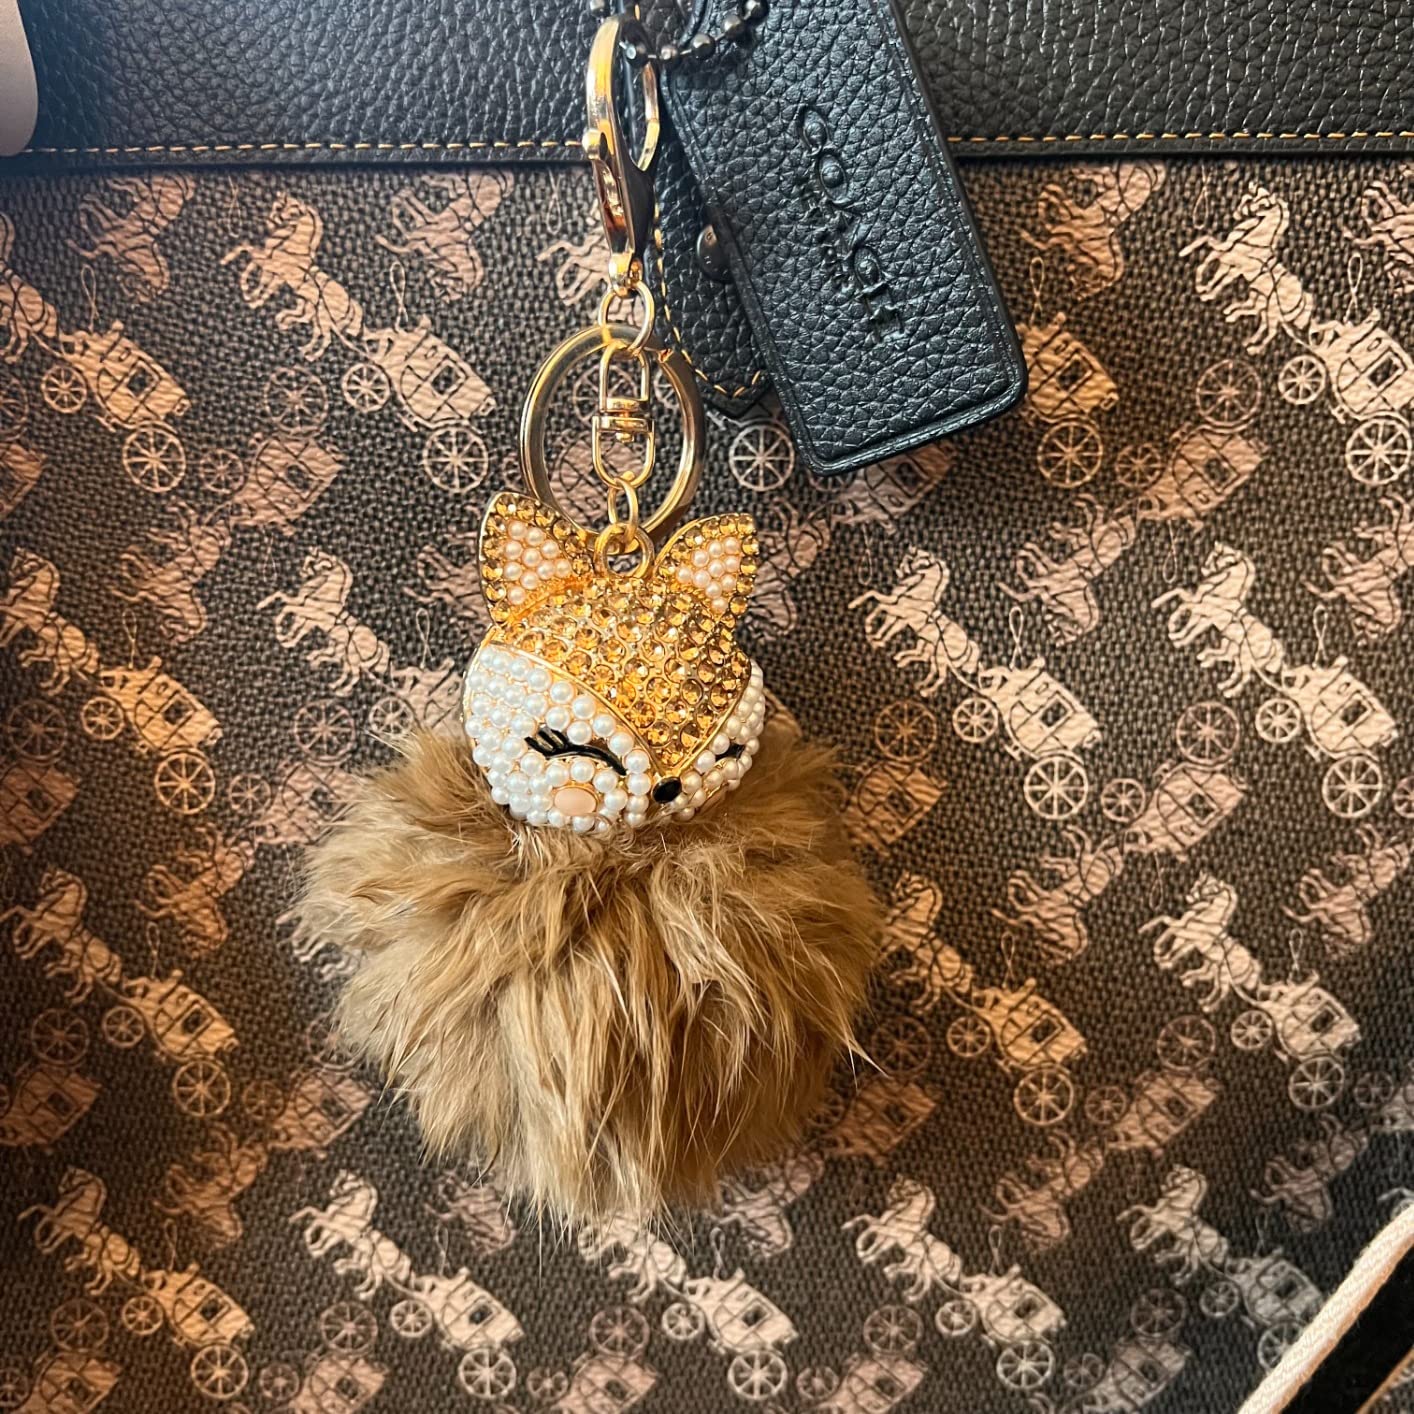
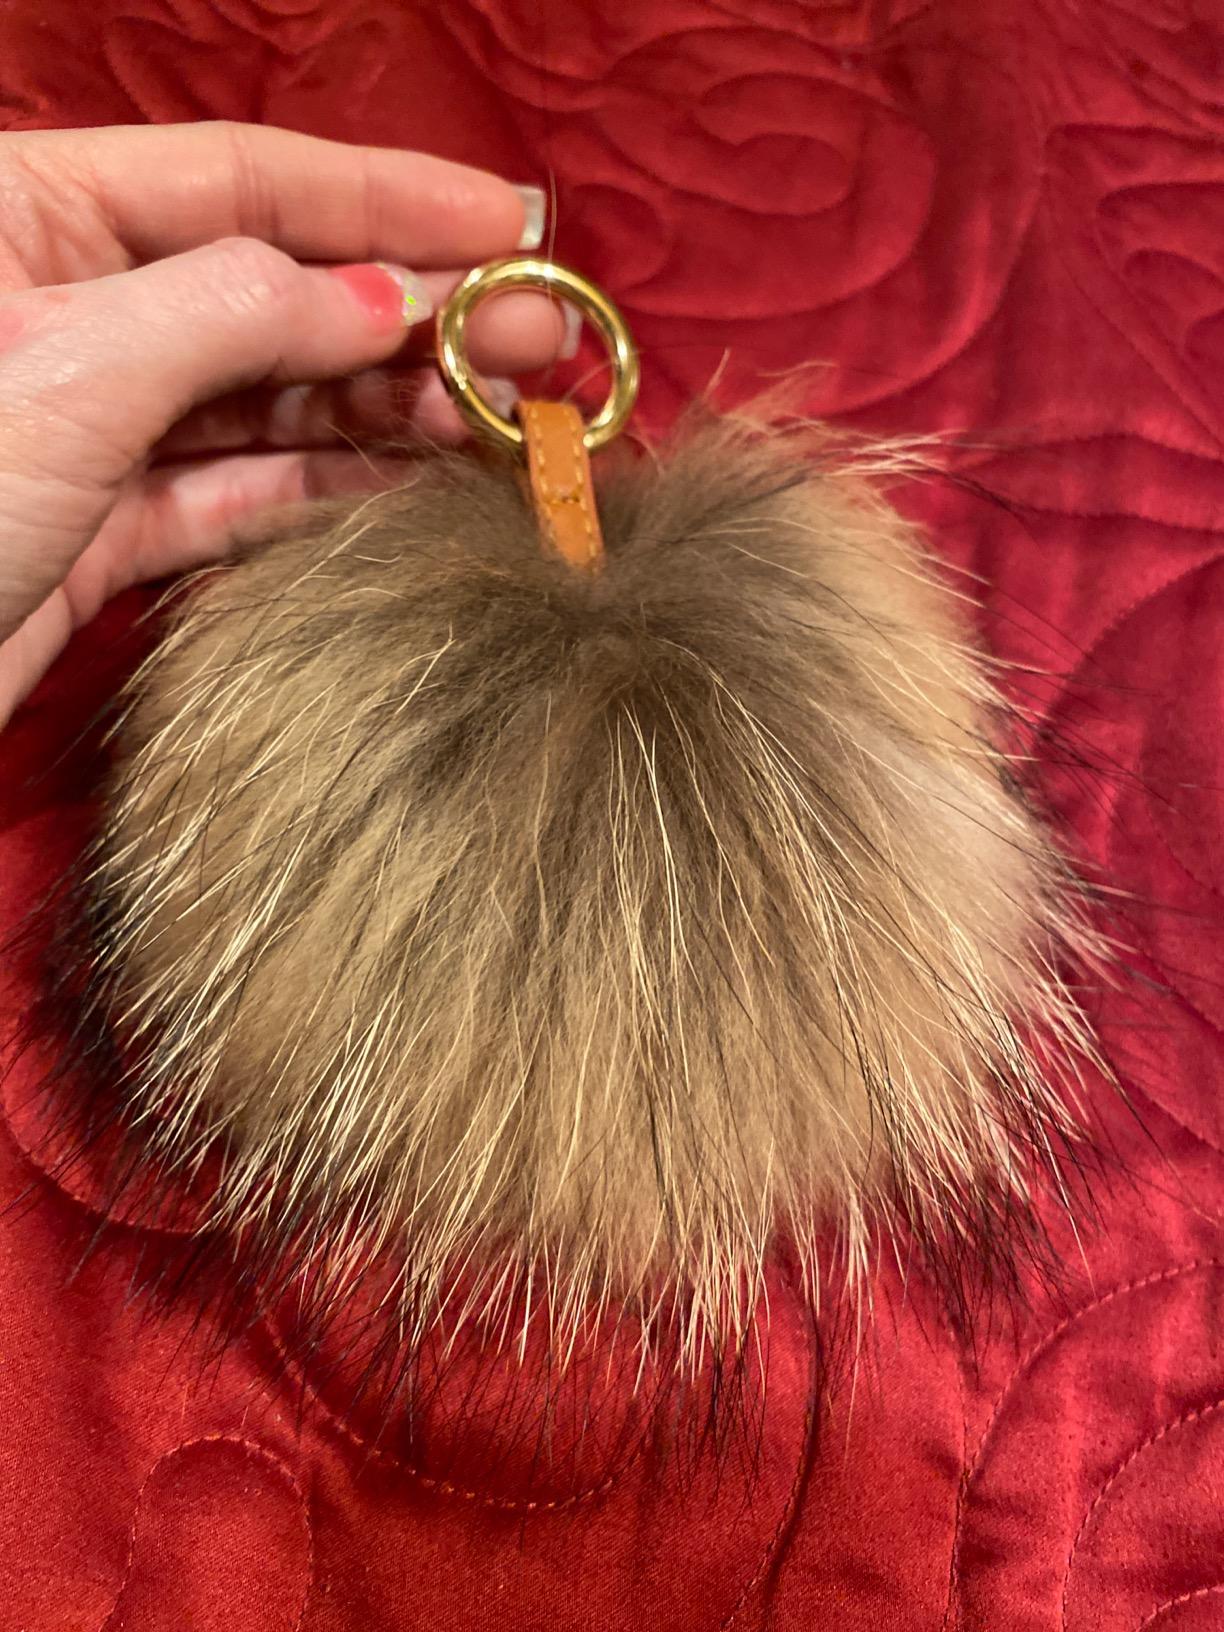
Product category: accessories_keychain
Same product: no